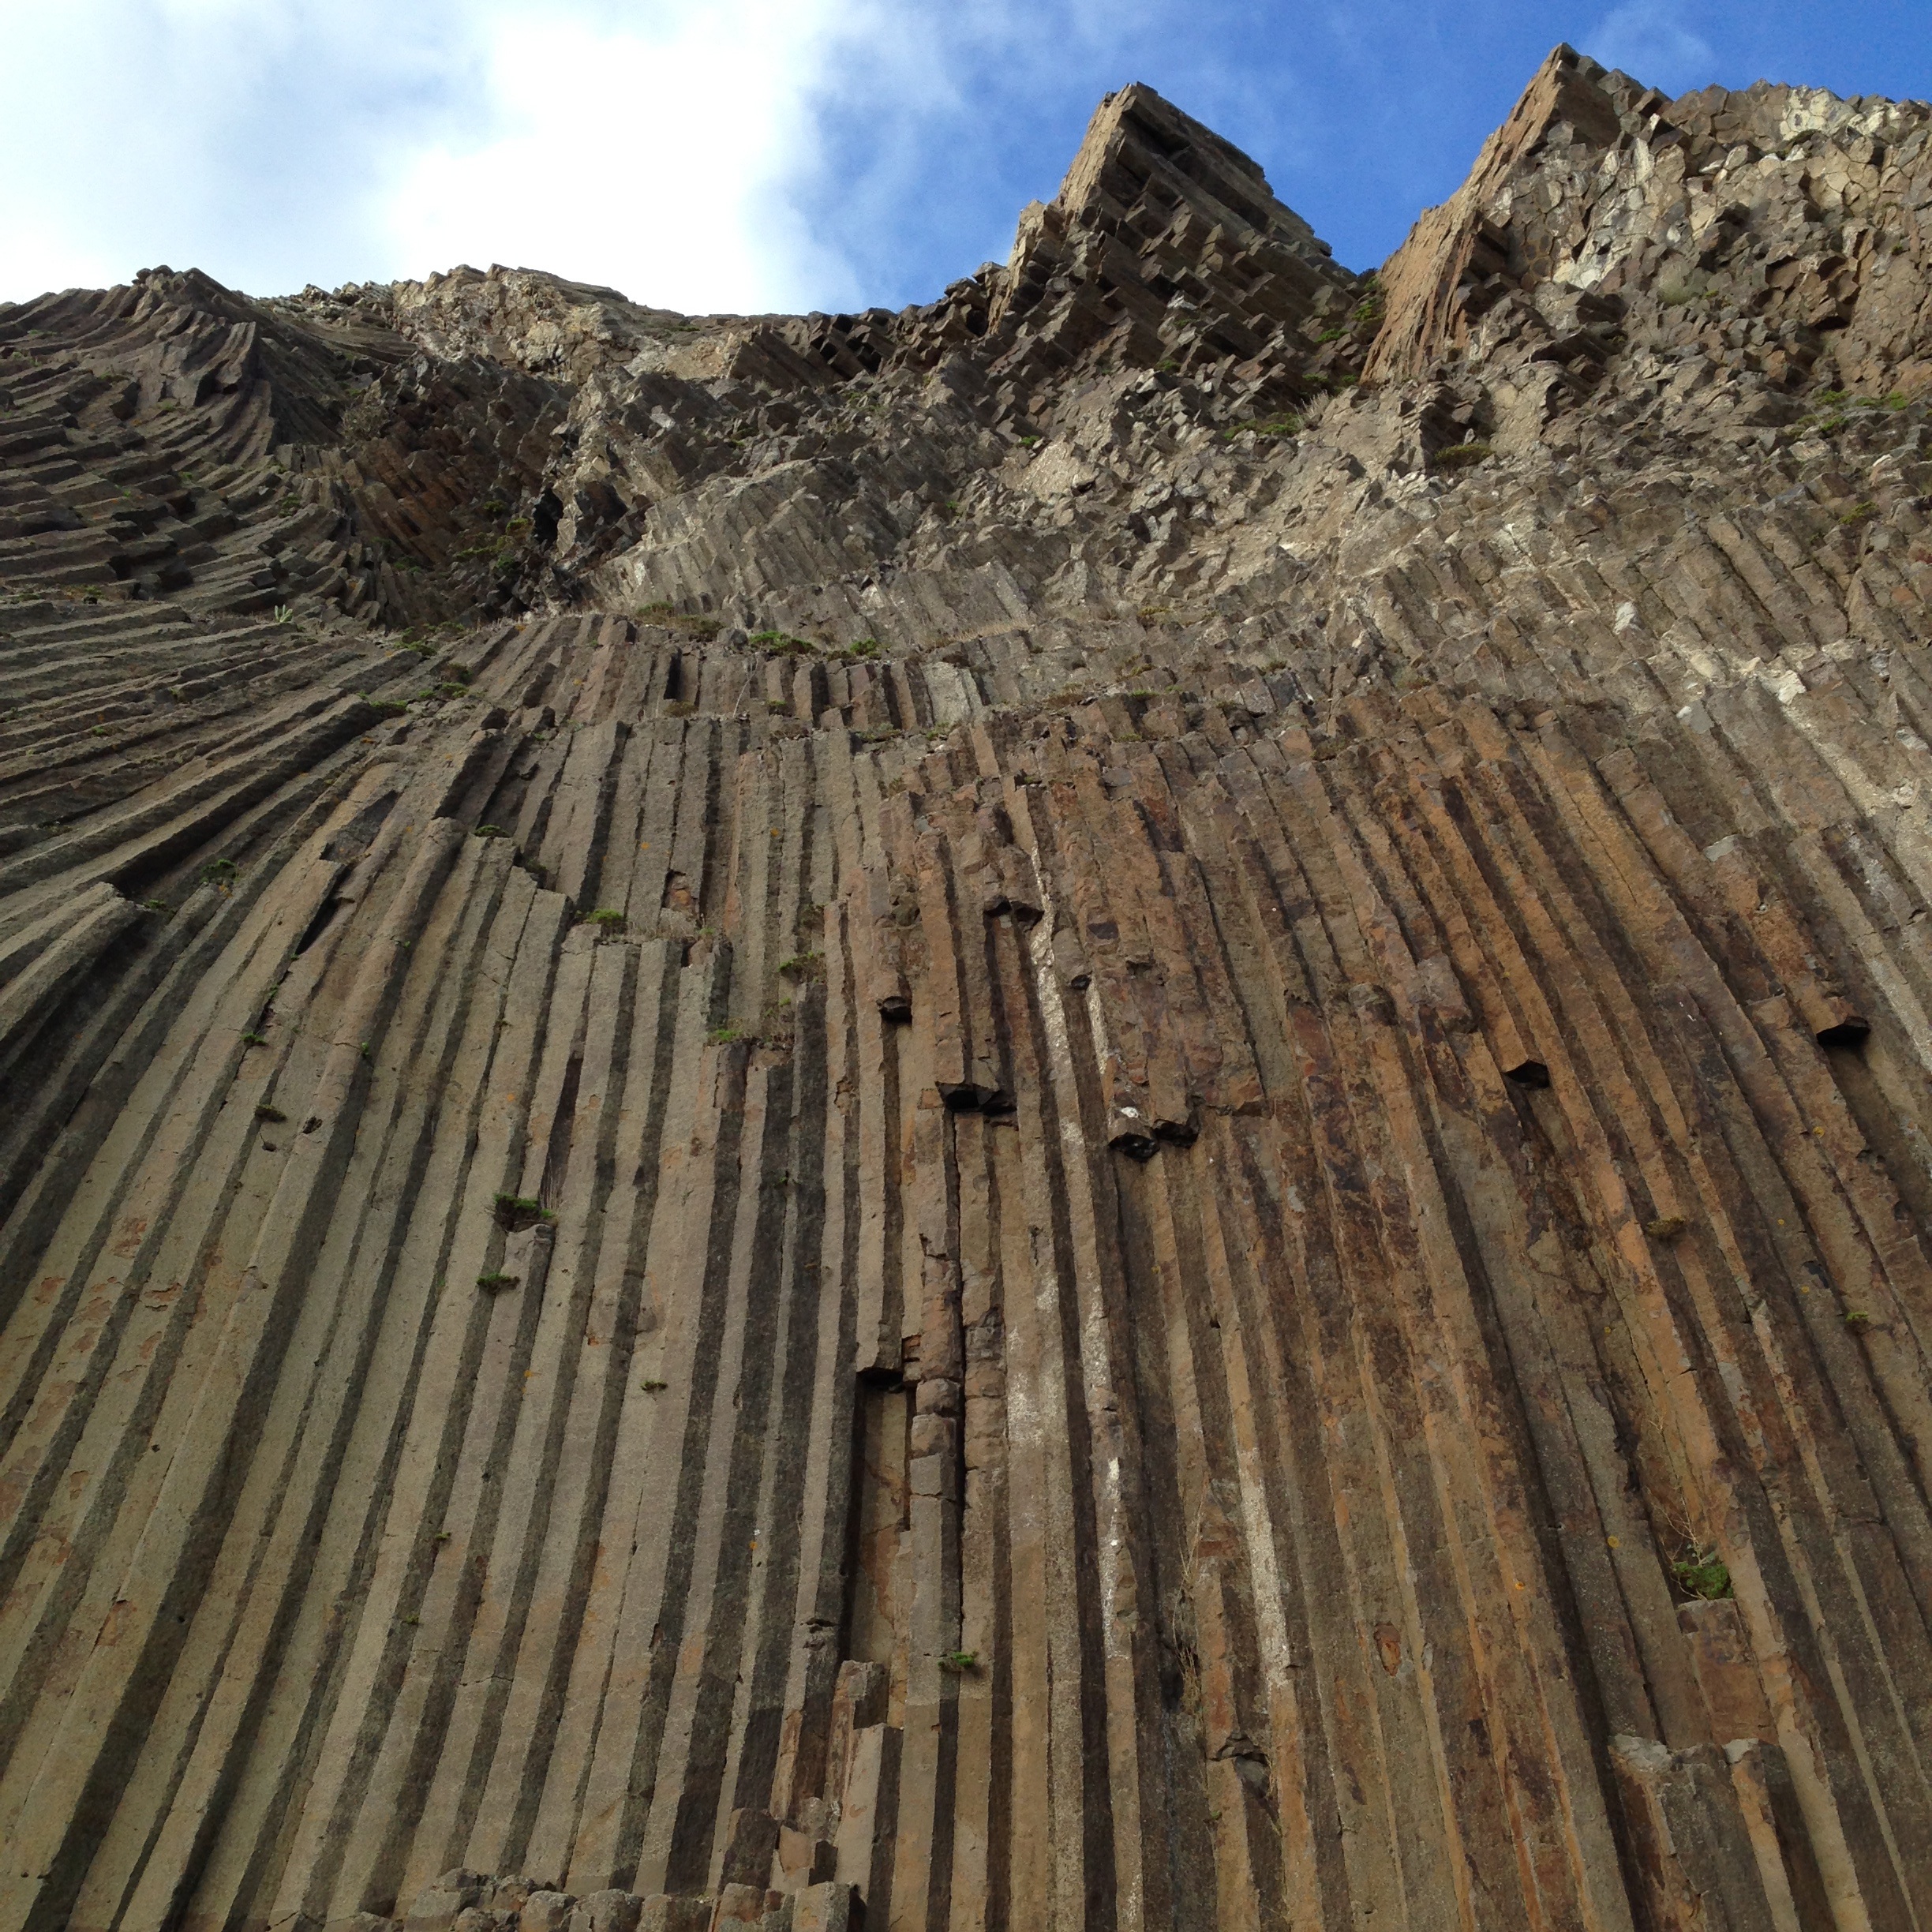
rock, mountain, wood, formation, soil, terrain, geology, badlands, plateau, ecosystem, porto santo, natural environment